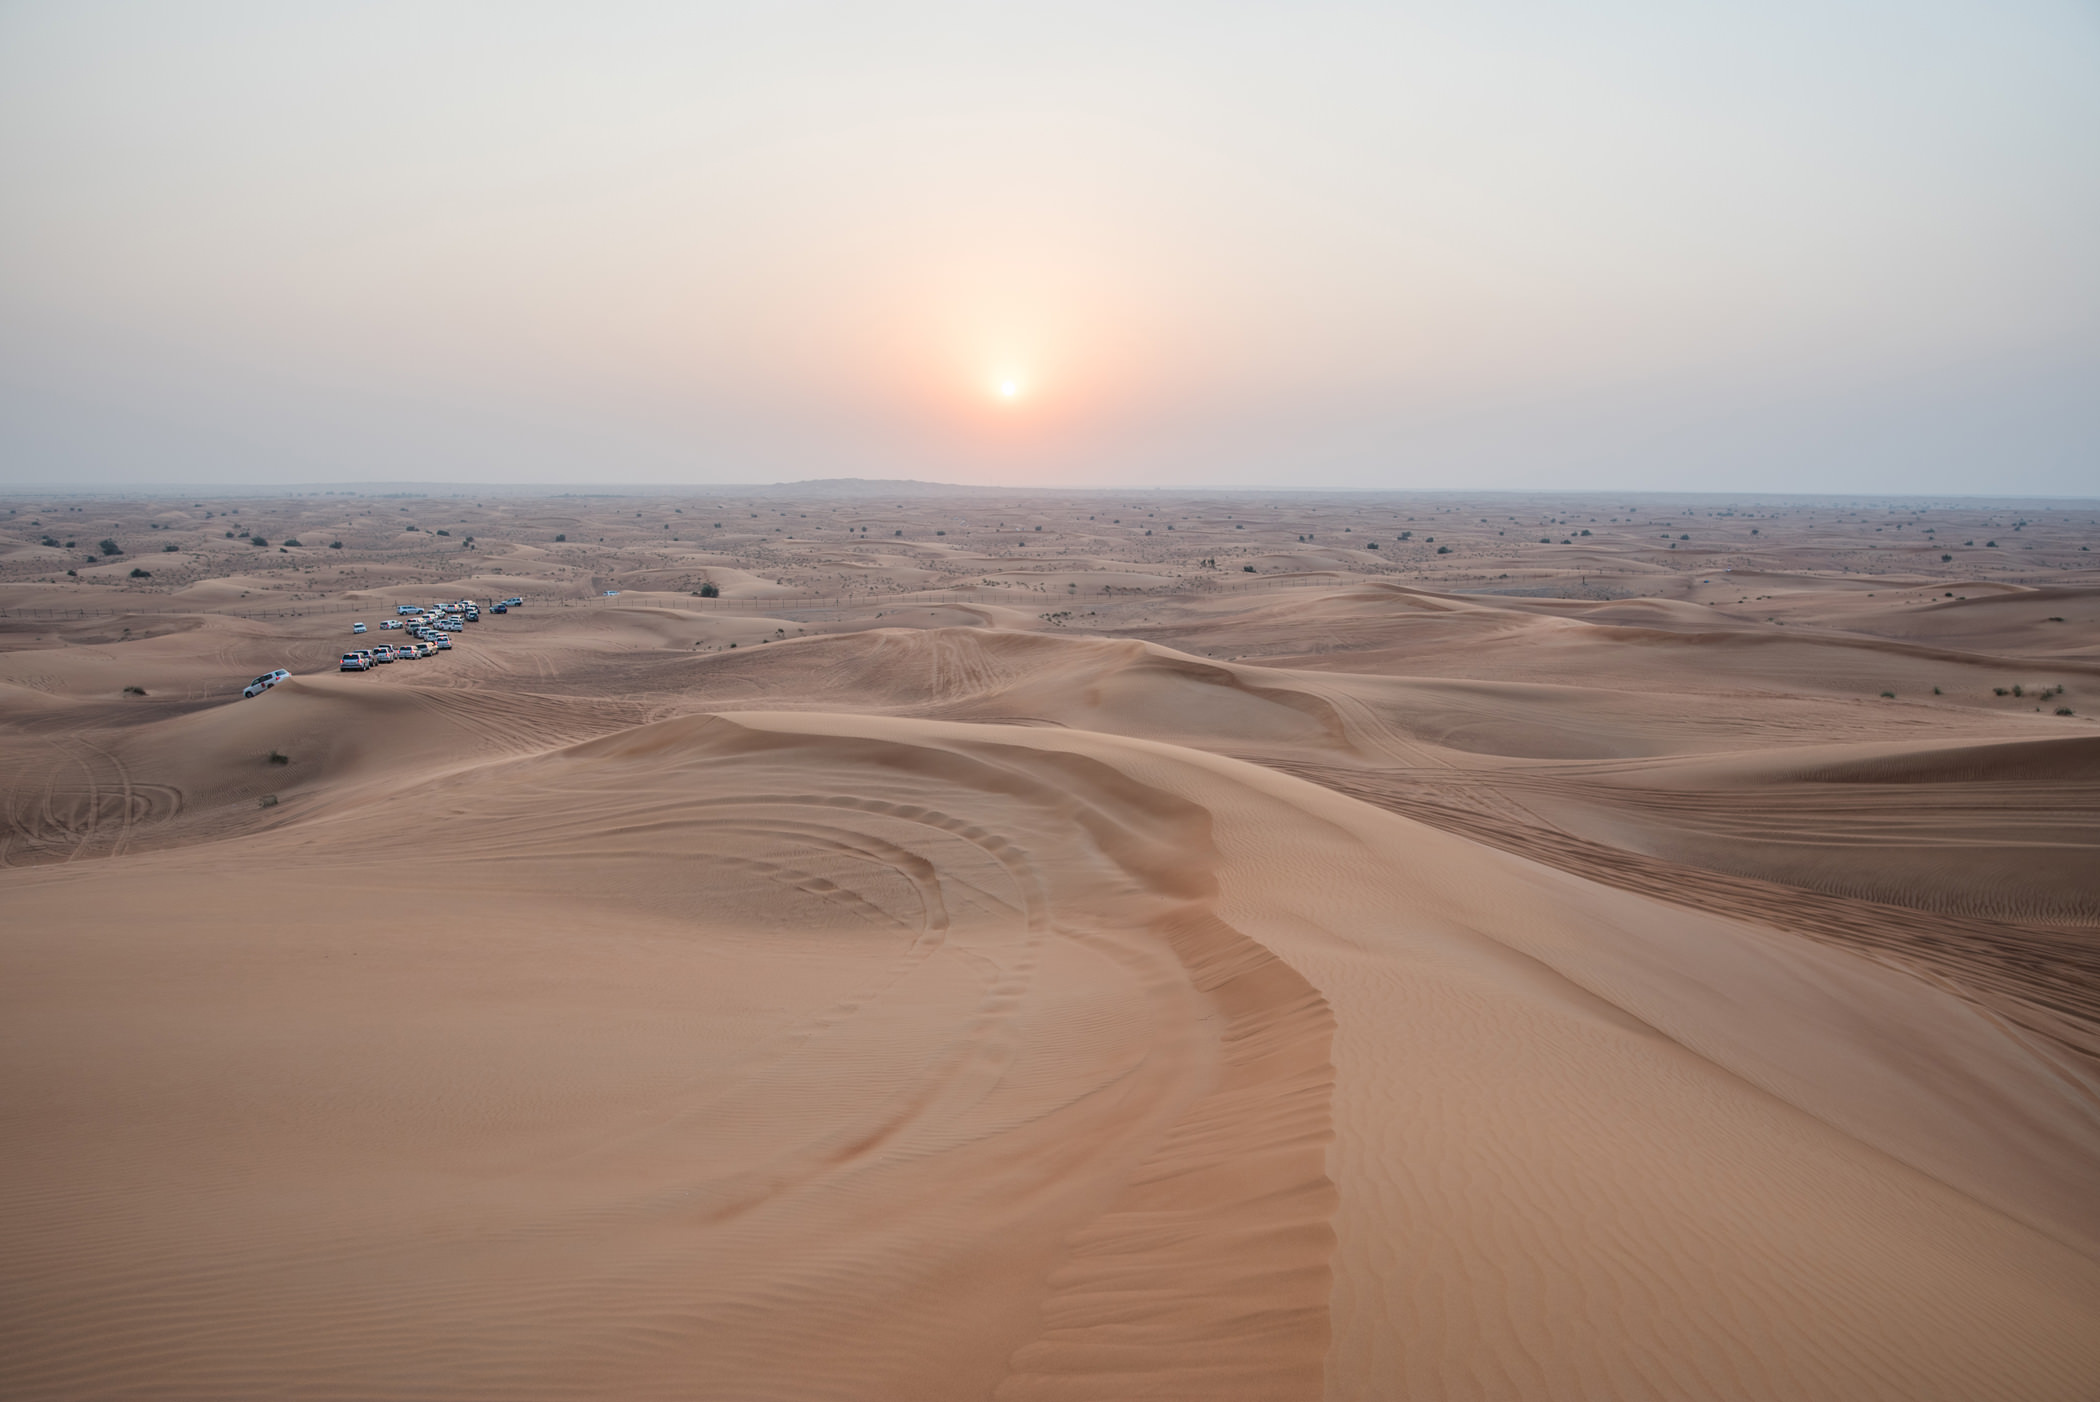
desert, sand, natural environment, erg, aeolian landform, sahara, sky, dune, landscape, horizon, ecoregion, morning, geology, blowout, singing sand, plain, photography, evening, wadi